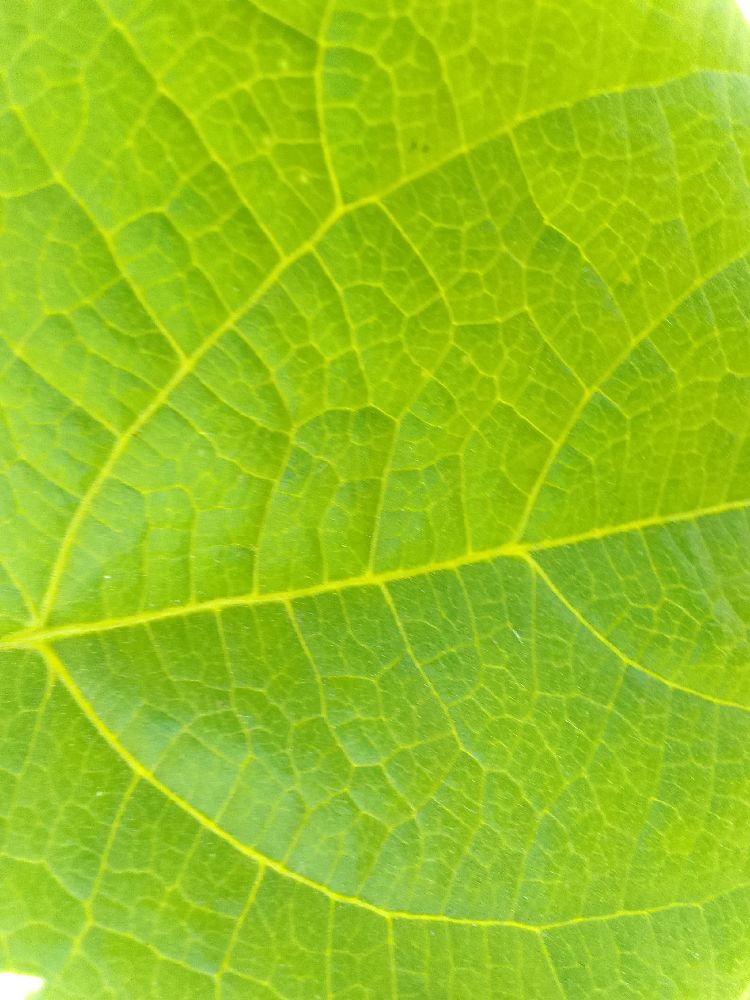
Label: healthy